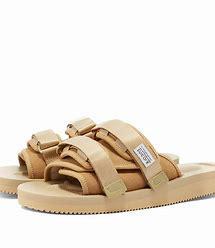
Brand: Suicoke
Model: 100